List of One Tree Hill characters

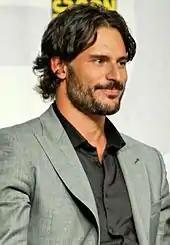
Manganiello played Brooke's love-interest through seasons five and six.

Portrayed by Joe Manganiello from Season 5 through 7, Owen Morello was the new bartender at TRIC. He did not know Brooke was famous until she told him. She tried to seduce him, but he rejected her saying she was too young, in an effort to make her realize she was still young and should enjoy her youth. He revealed that he was a former addict and has been clean for eight years. He is friends with Chase. Owen returned in Season 6 and apologized to Brooke, asking for a second chance. He also was Nathan's teammate while playing Slam Ball. He started drinking again and had a one-night stand with Millicent. He eventually left for rehab, leaving the bar in Chase's hands. In Season 7, Owen reappears at an AA meeting and supports Millicent on her road to recovery.